Hawley Bowlus

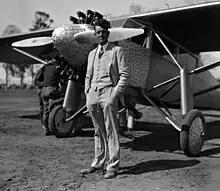
Hawley Bolus

William Hawley Bowlus (May 8, 1896 – August 27, 1967) was an American designer, engineer and builder of aircraft (especially gliders) and recreational vehicles in the 1930s and 1940s. Today he is most widely known for his creation of the world's first aluminum travel trailer, the Bowlus Road Chief, which Airstream imitated in 1936 to create the Clipper. This followed his prior famed work as the Superintendent of Construction on Charles Lindbergh's aircraft, the "Spirit of St. Louis". He also designed and constructed the innovative but unsuccessful XCG-16A experimental military glider ordered by the U.S. Army Air Corps in 1943, appearing as XCG-16 in the list of Vincent Burnelli airplanes. In popular culture he is usually referred to as Hawley Bowlus.